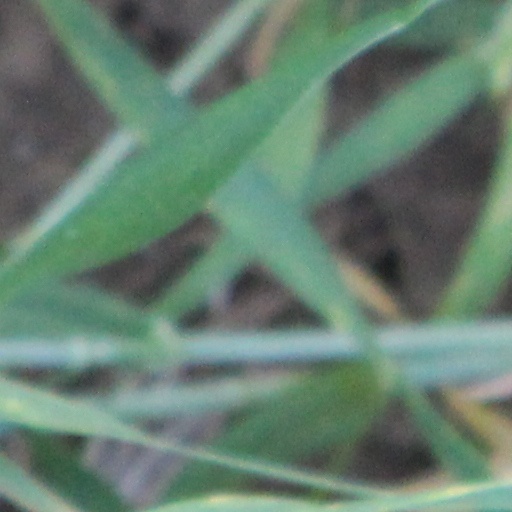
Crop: wheat